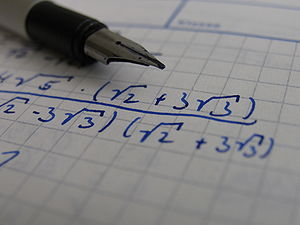
Blæk
Blæk på papir
Blæk er en væske, som indeholder forskellige pigmenter, som gør det muligt at farve en overflade som papir, papyrus eller pergament. Blæk påføres normalt med pen, fyldepen eller en pensel.